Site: brandenburg
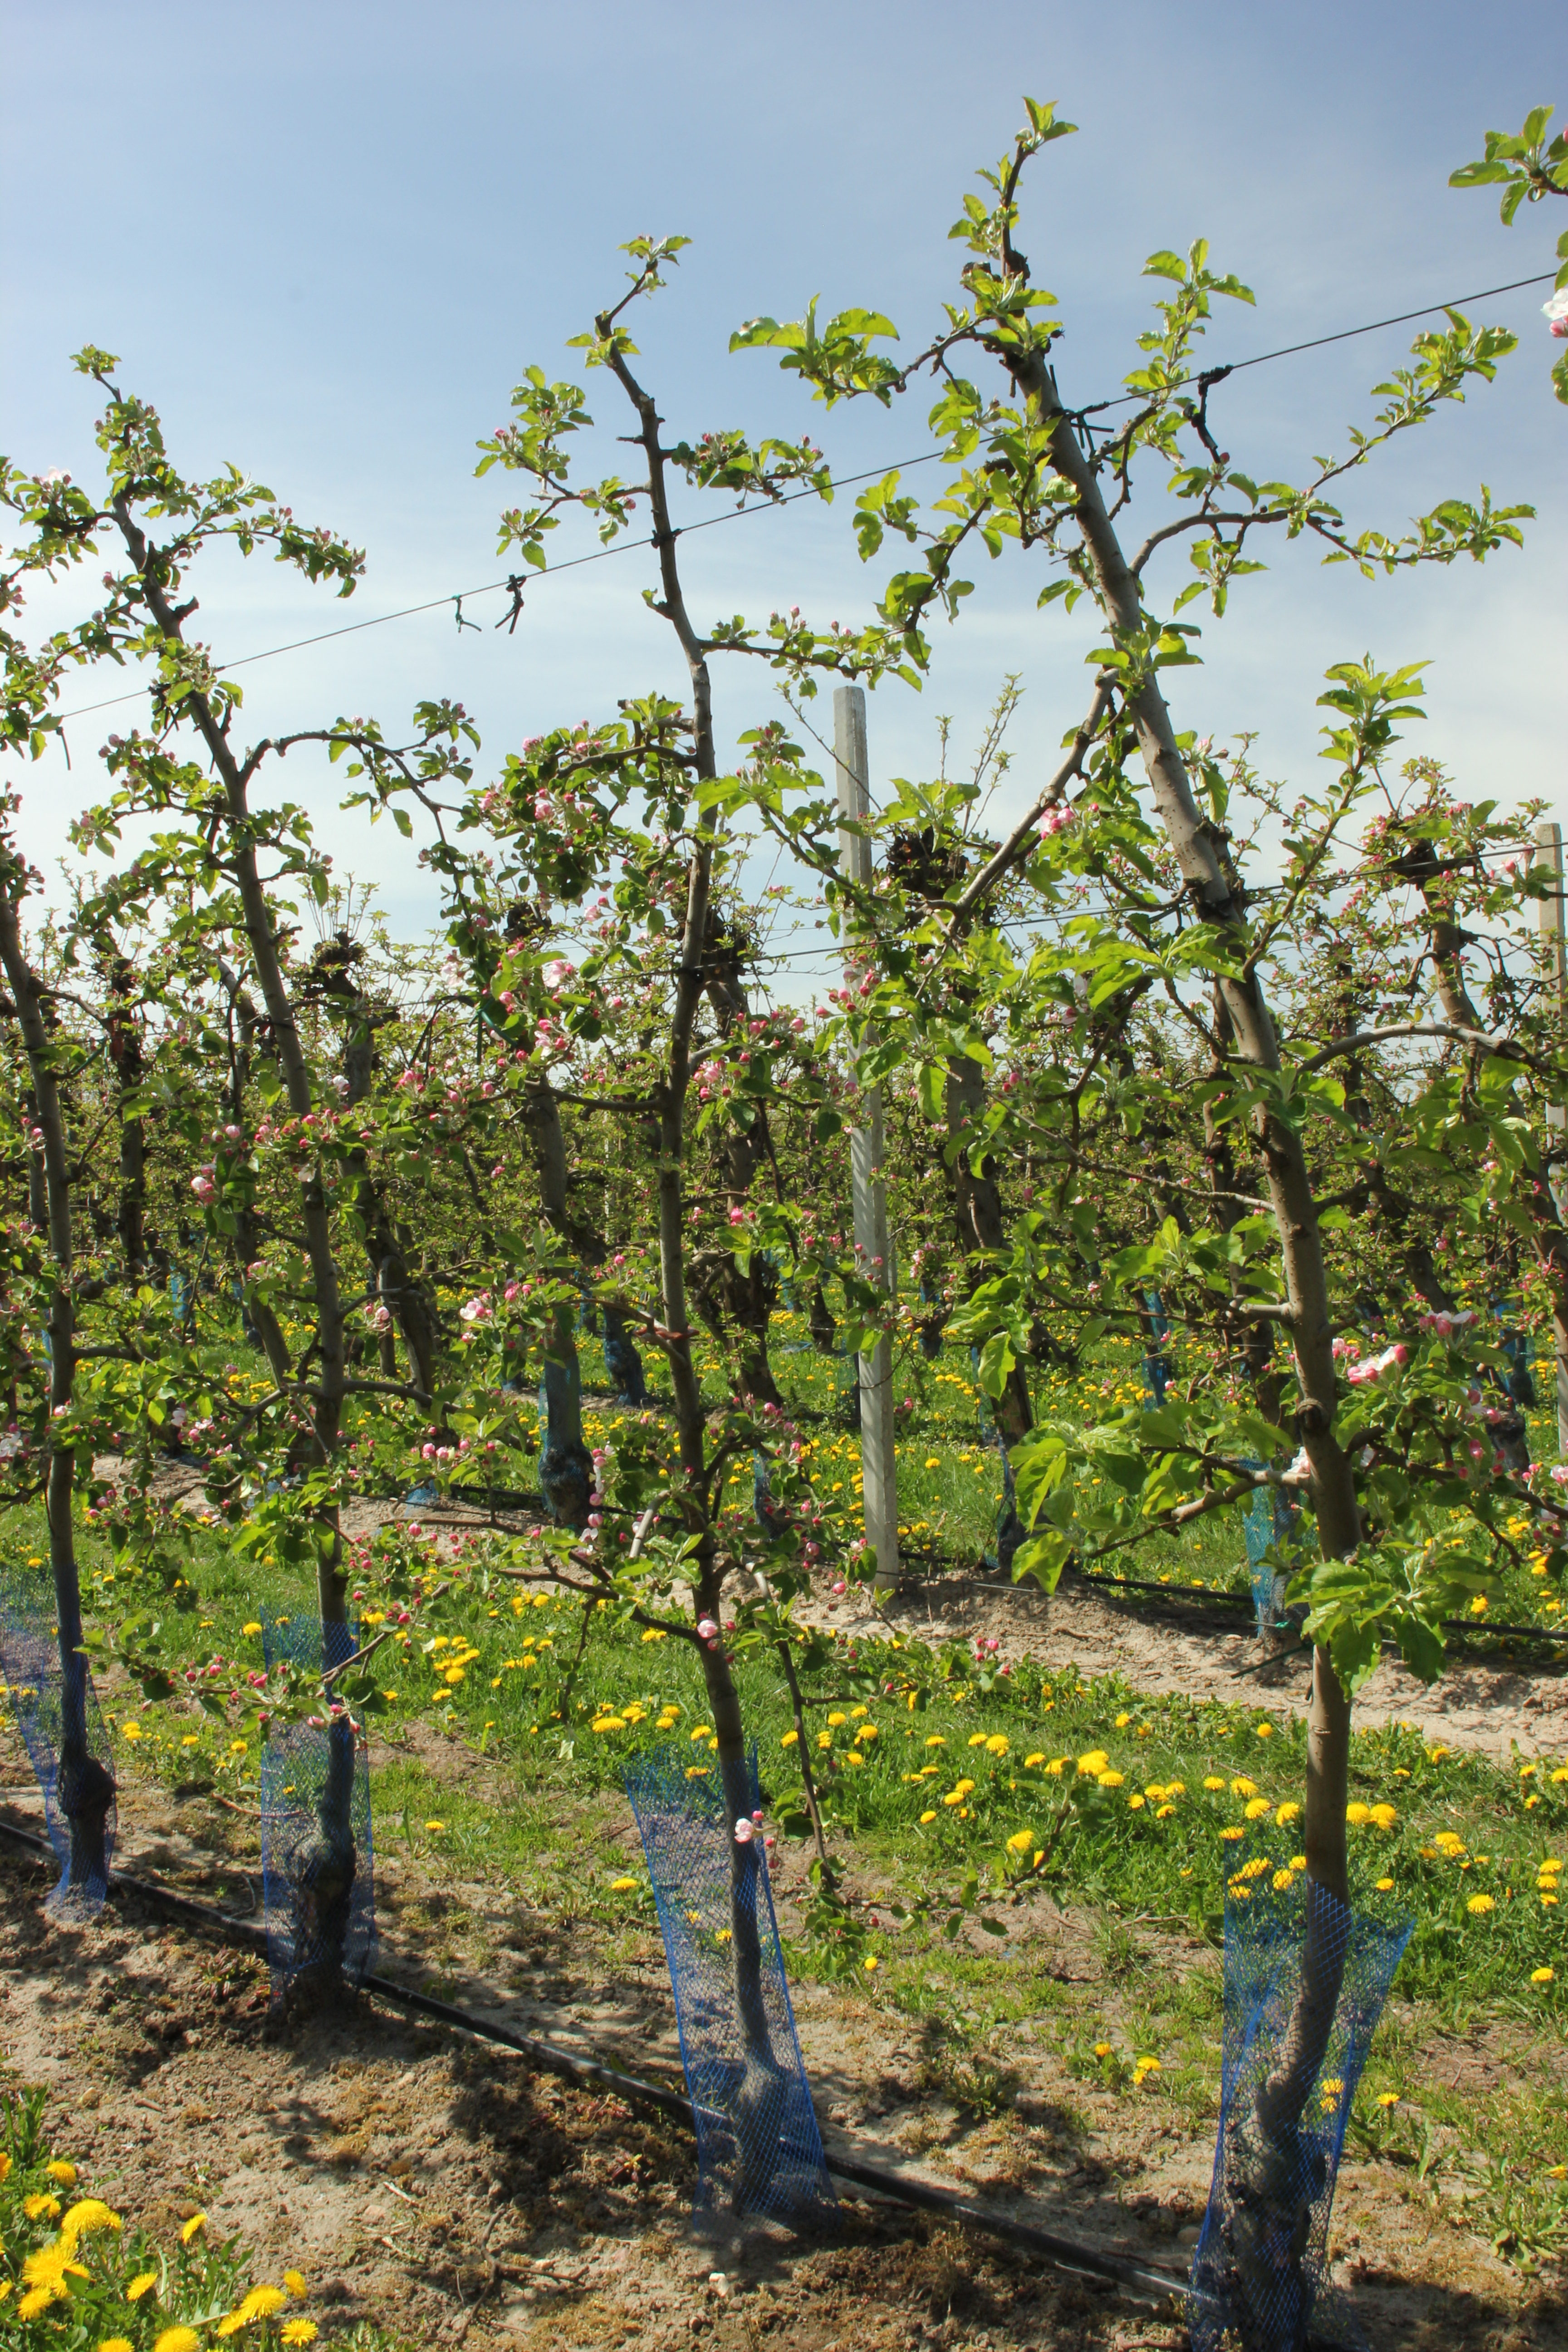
Growth stage (BBCH 57): Inflorescence emergence